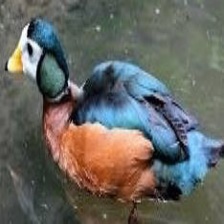
Species: AFRICAN PYGMY GOOSE
Scientific name: NETTAPUS AURITUS
ImageNet parent category: goose